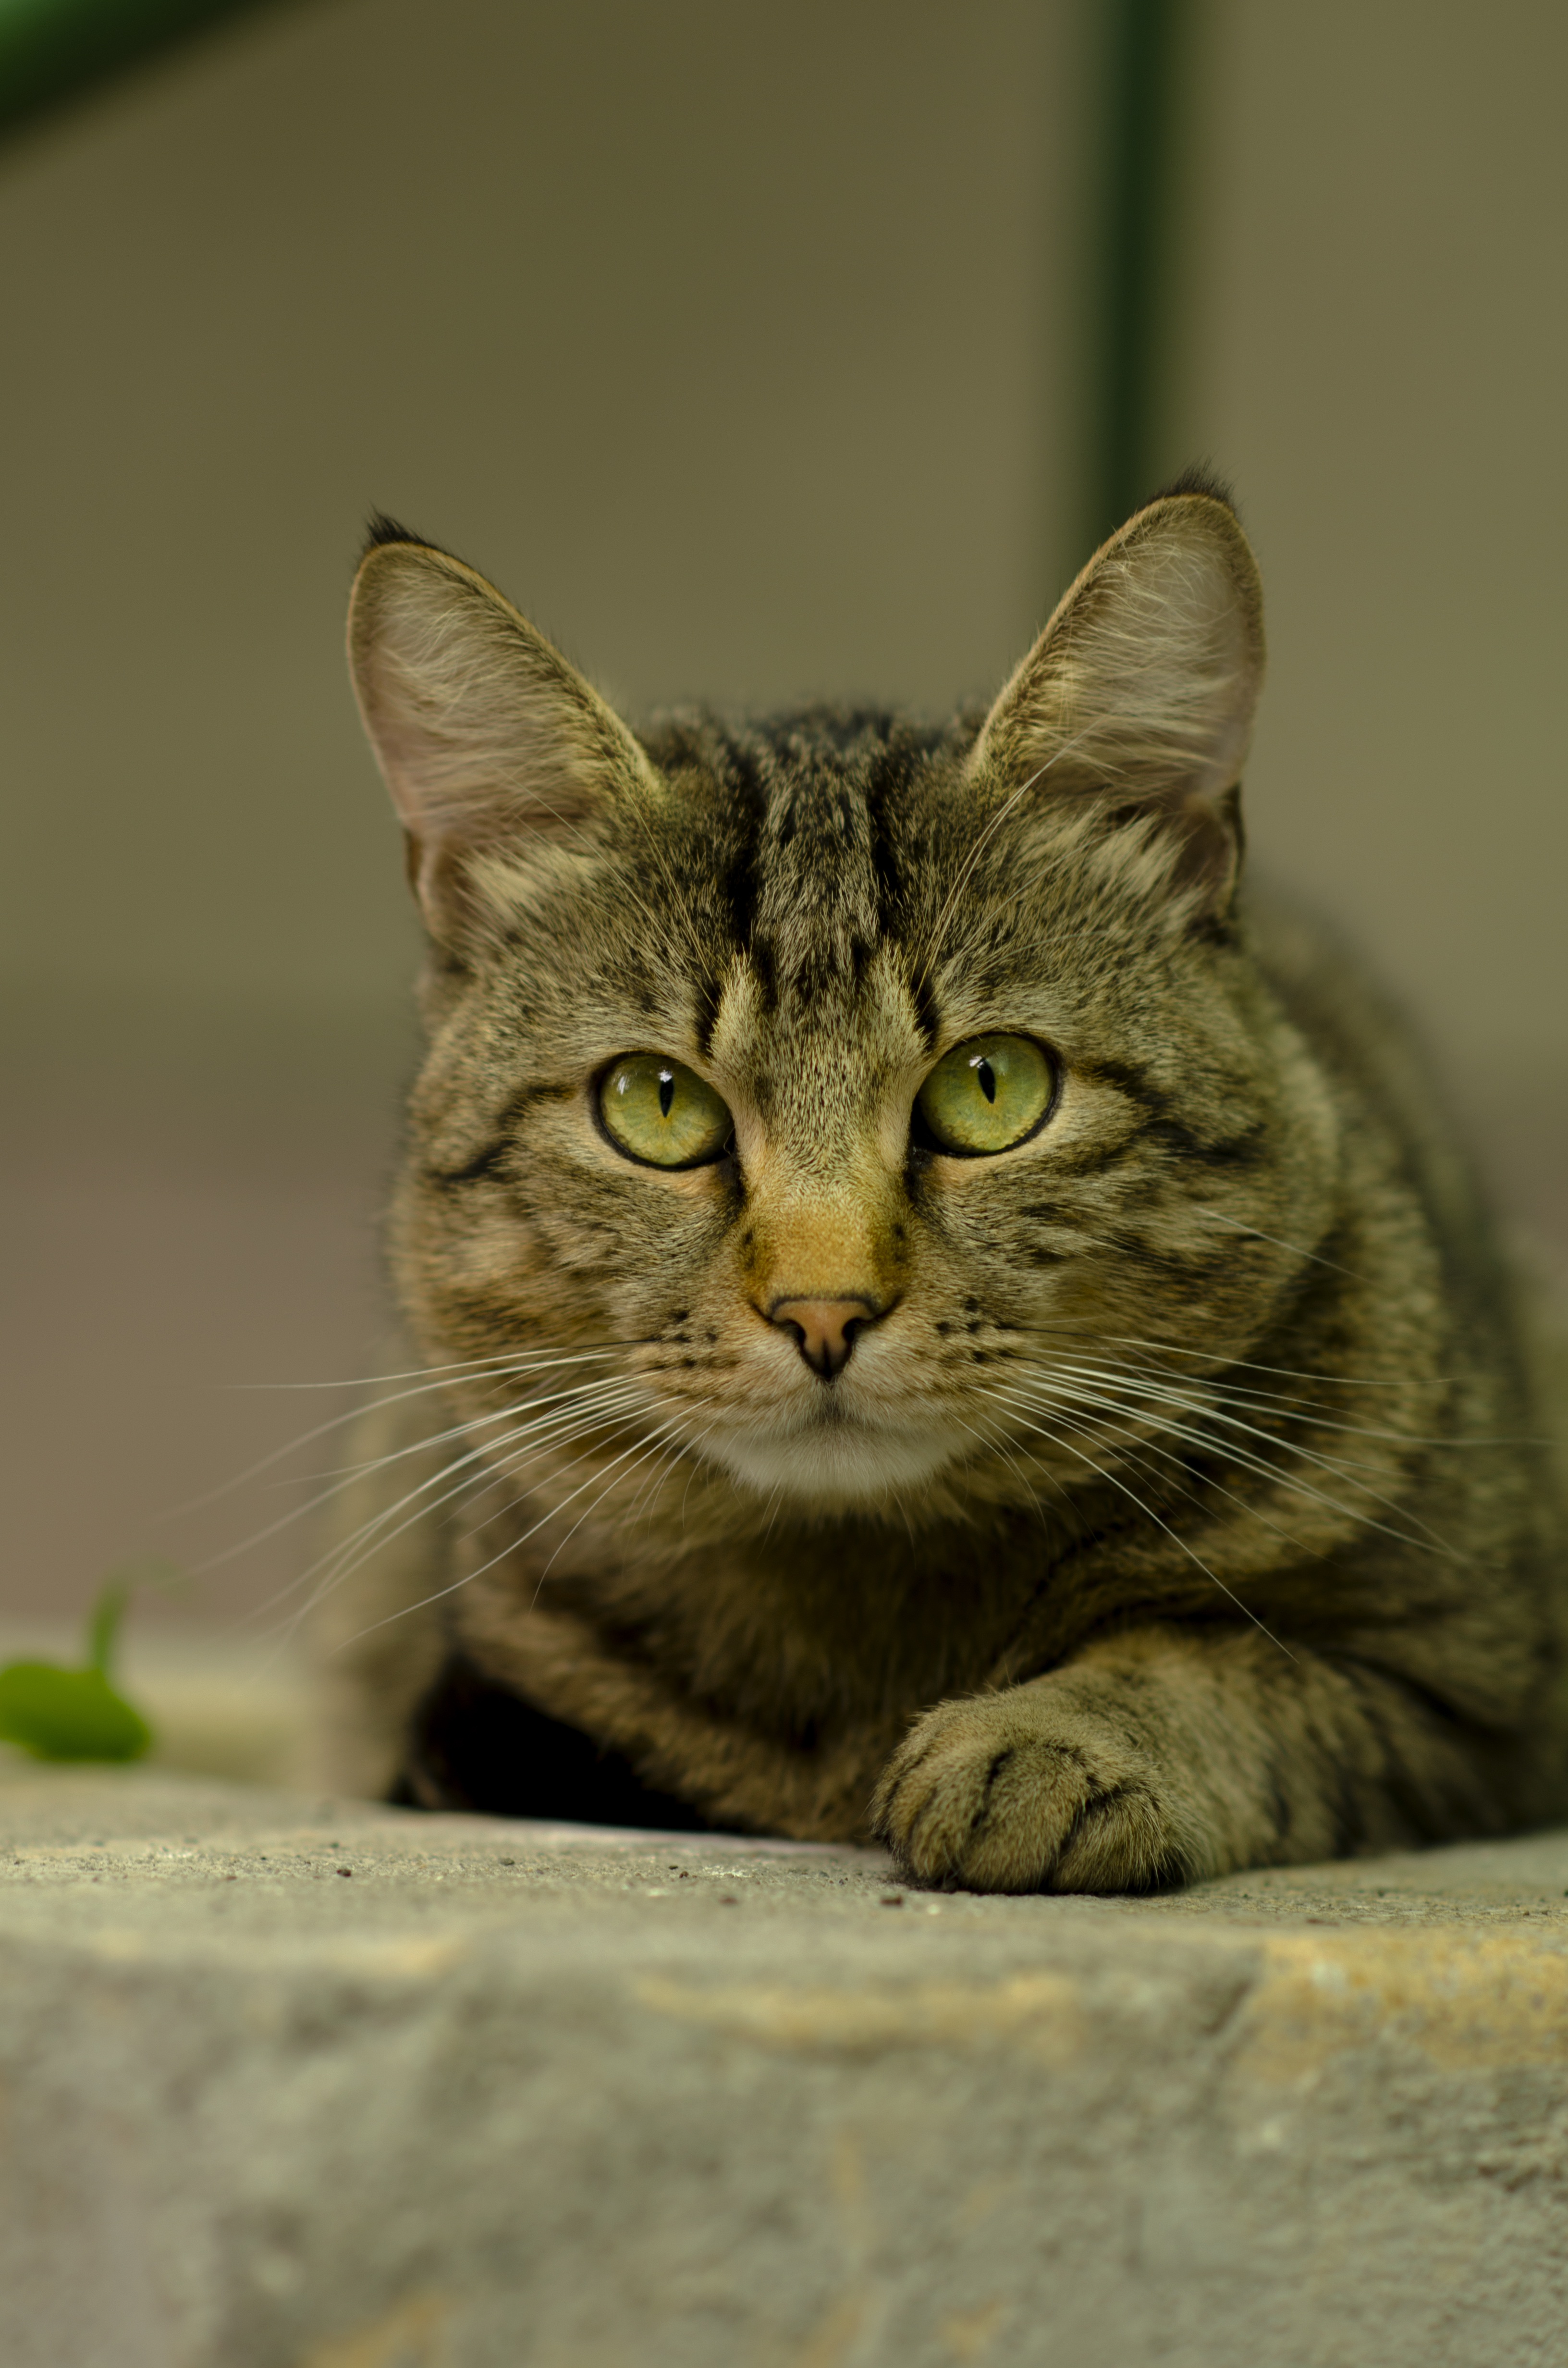
animal, pet, portrait, cat, feline, mammal, fauna, close up, whiskers, kitty, vertebrate, tabby cat, european shorthair, wild cat, small to medium sized cats, cat like mammal, domestic short haired cat, pixie bob